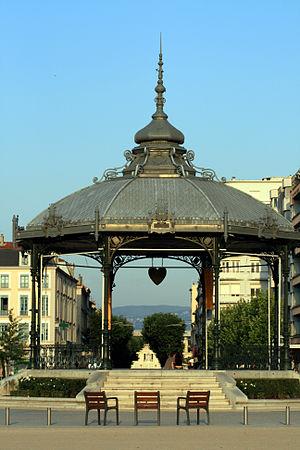
Le kiosque Peynet est un kiosque à musique datant de 1862 situé dans le centre de la ville de Valence, dans le département de la Drôme. Il inspira à Raymond Peynet ses célèbres amoureux en 1942. Œuvre de l'architecte Eugène Poitoux, le kiosque est classé monument historique depuis 1982.
Valence est une commune du sud-est de la France, préfecture du département de la Drôme en région Auvergne-Rhône-Alpes. Avec 63 714 habitants recensés en 2017, elle est la ville la plus peuplée de la Drôme et la 8ᵉ d'Auvergne-Rhône-Alpes. Ses habitants sont appelés les Valentinois.